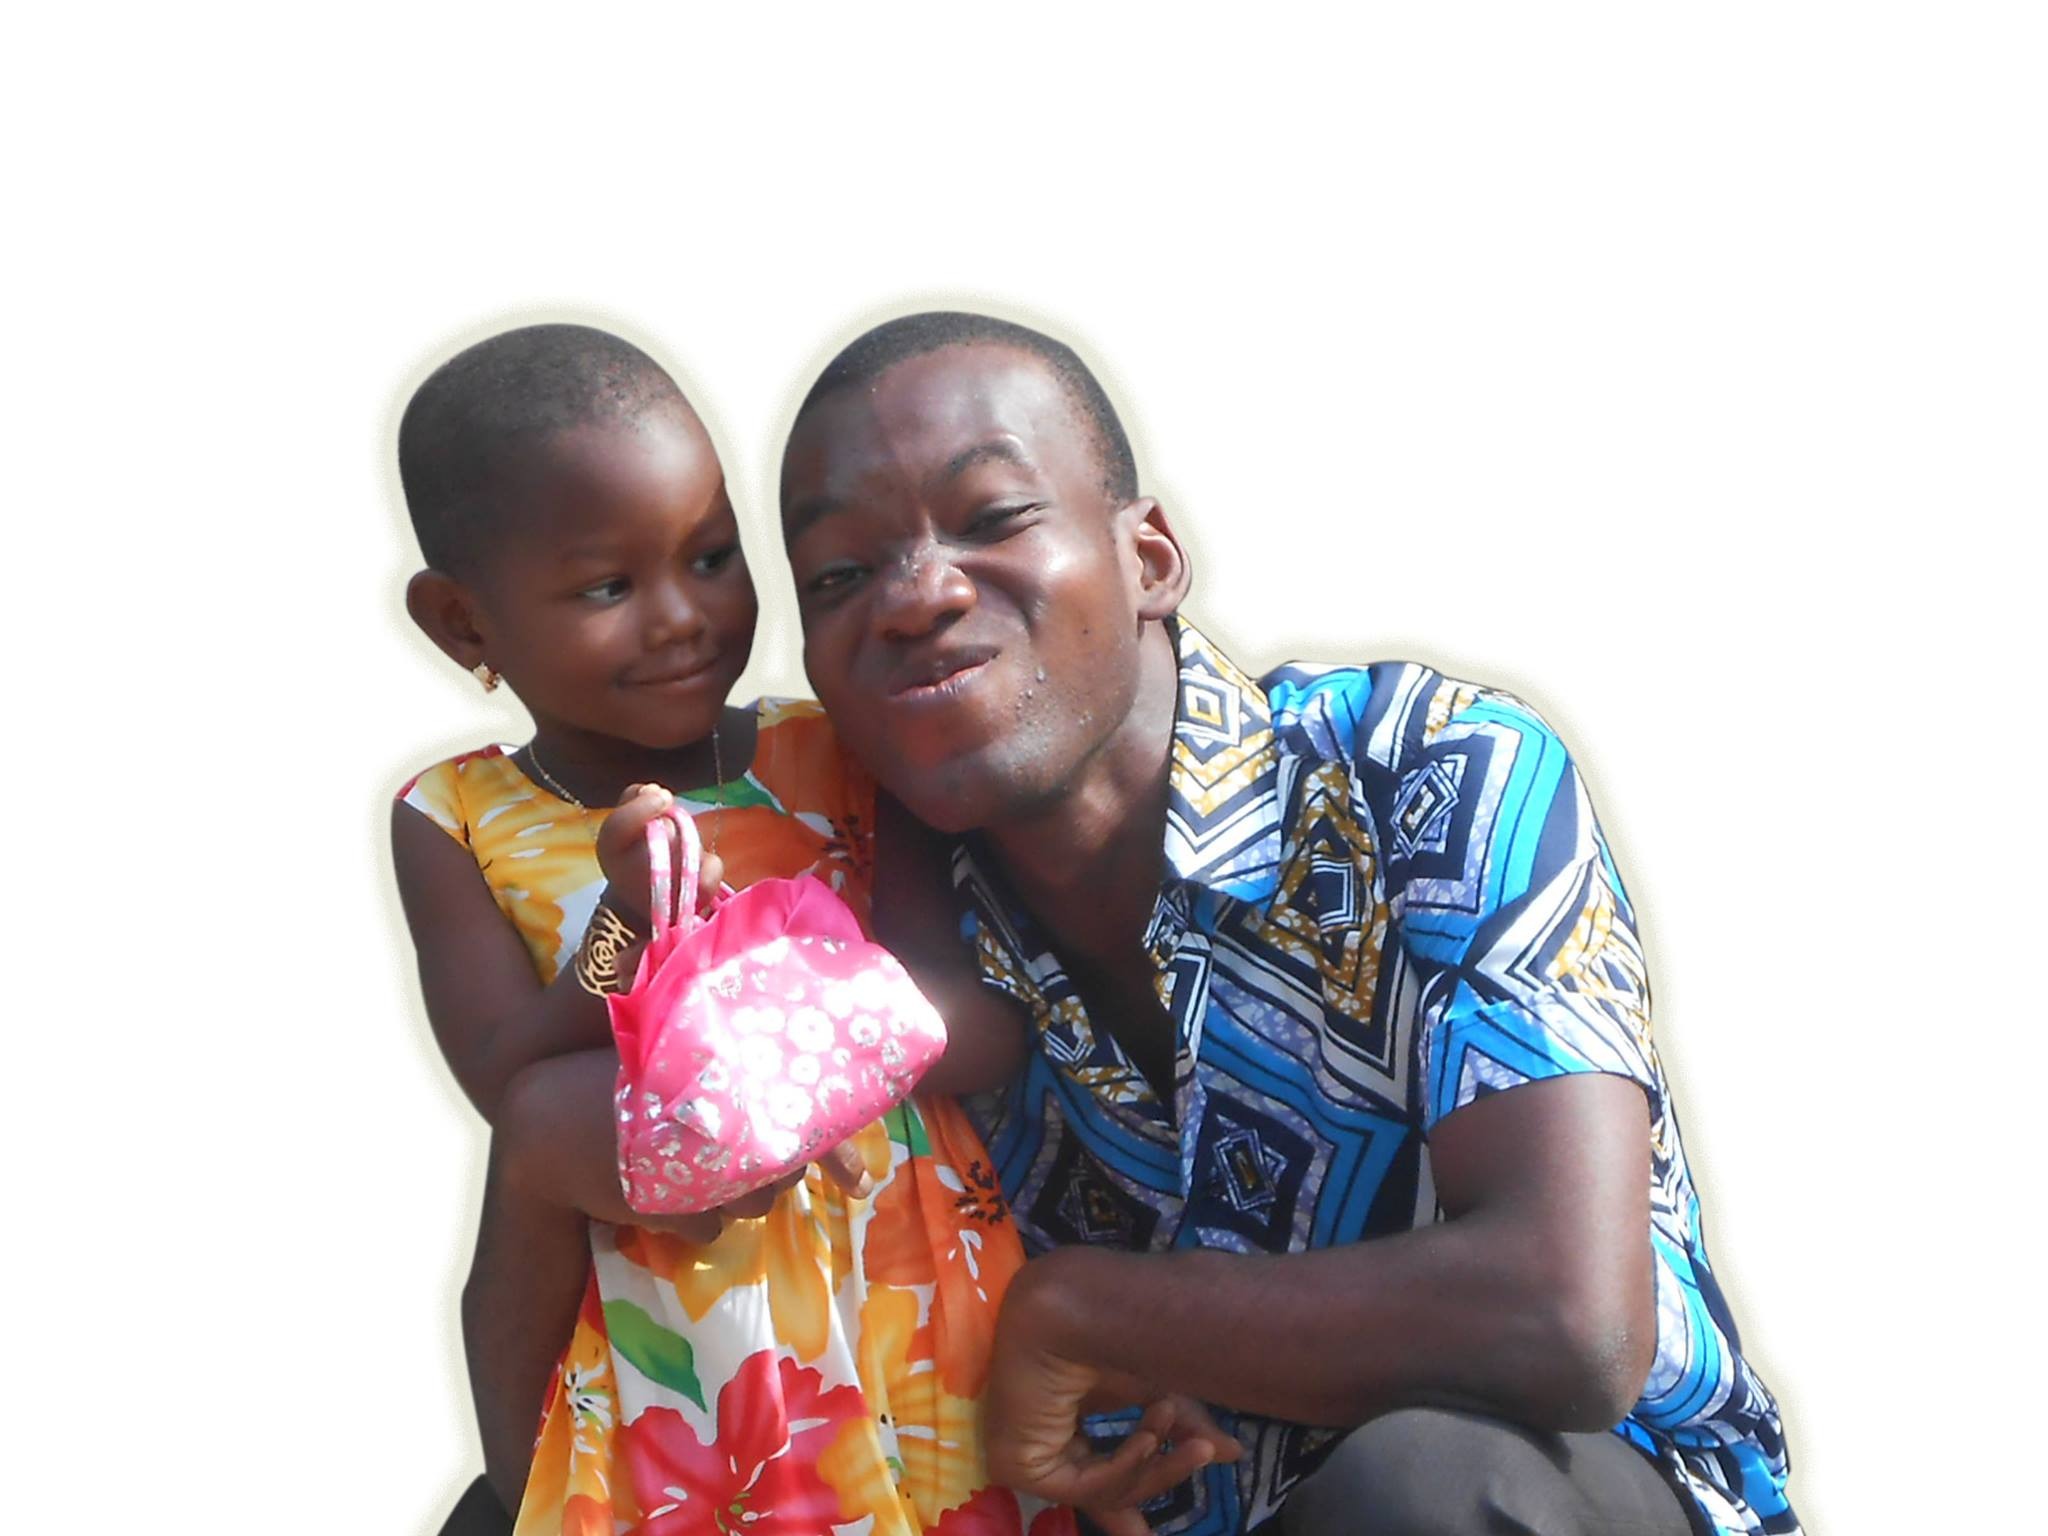
person, people, play, child, smile, family, happy